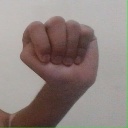
अक्षर: ठ